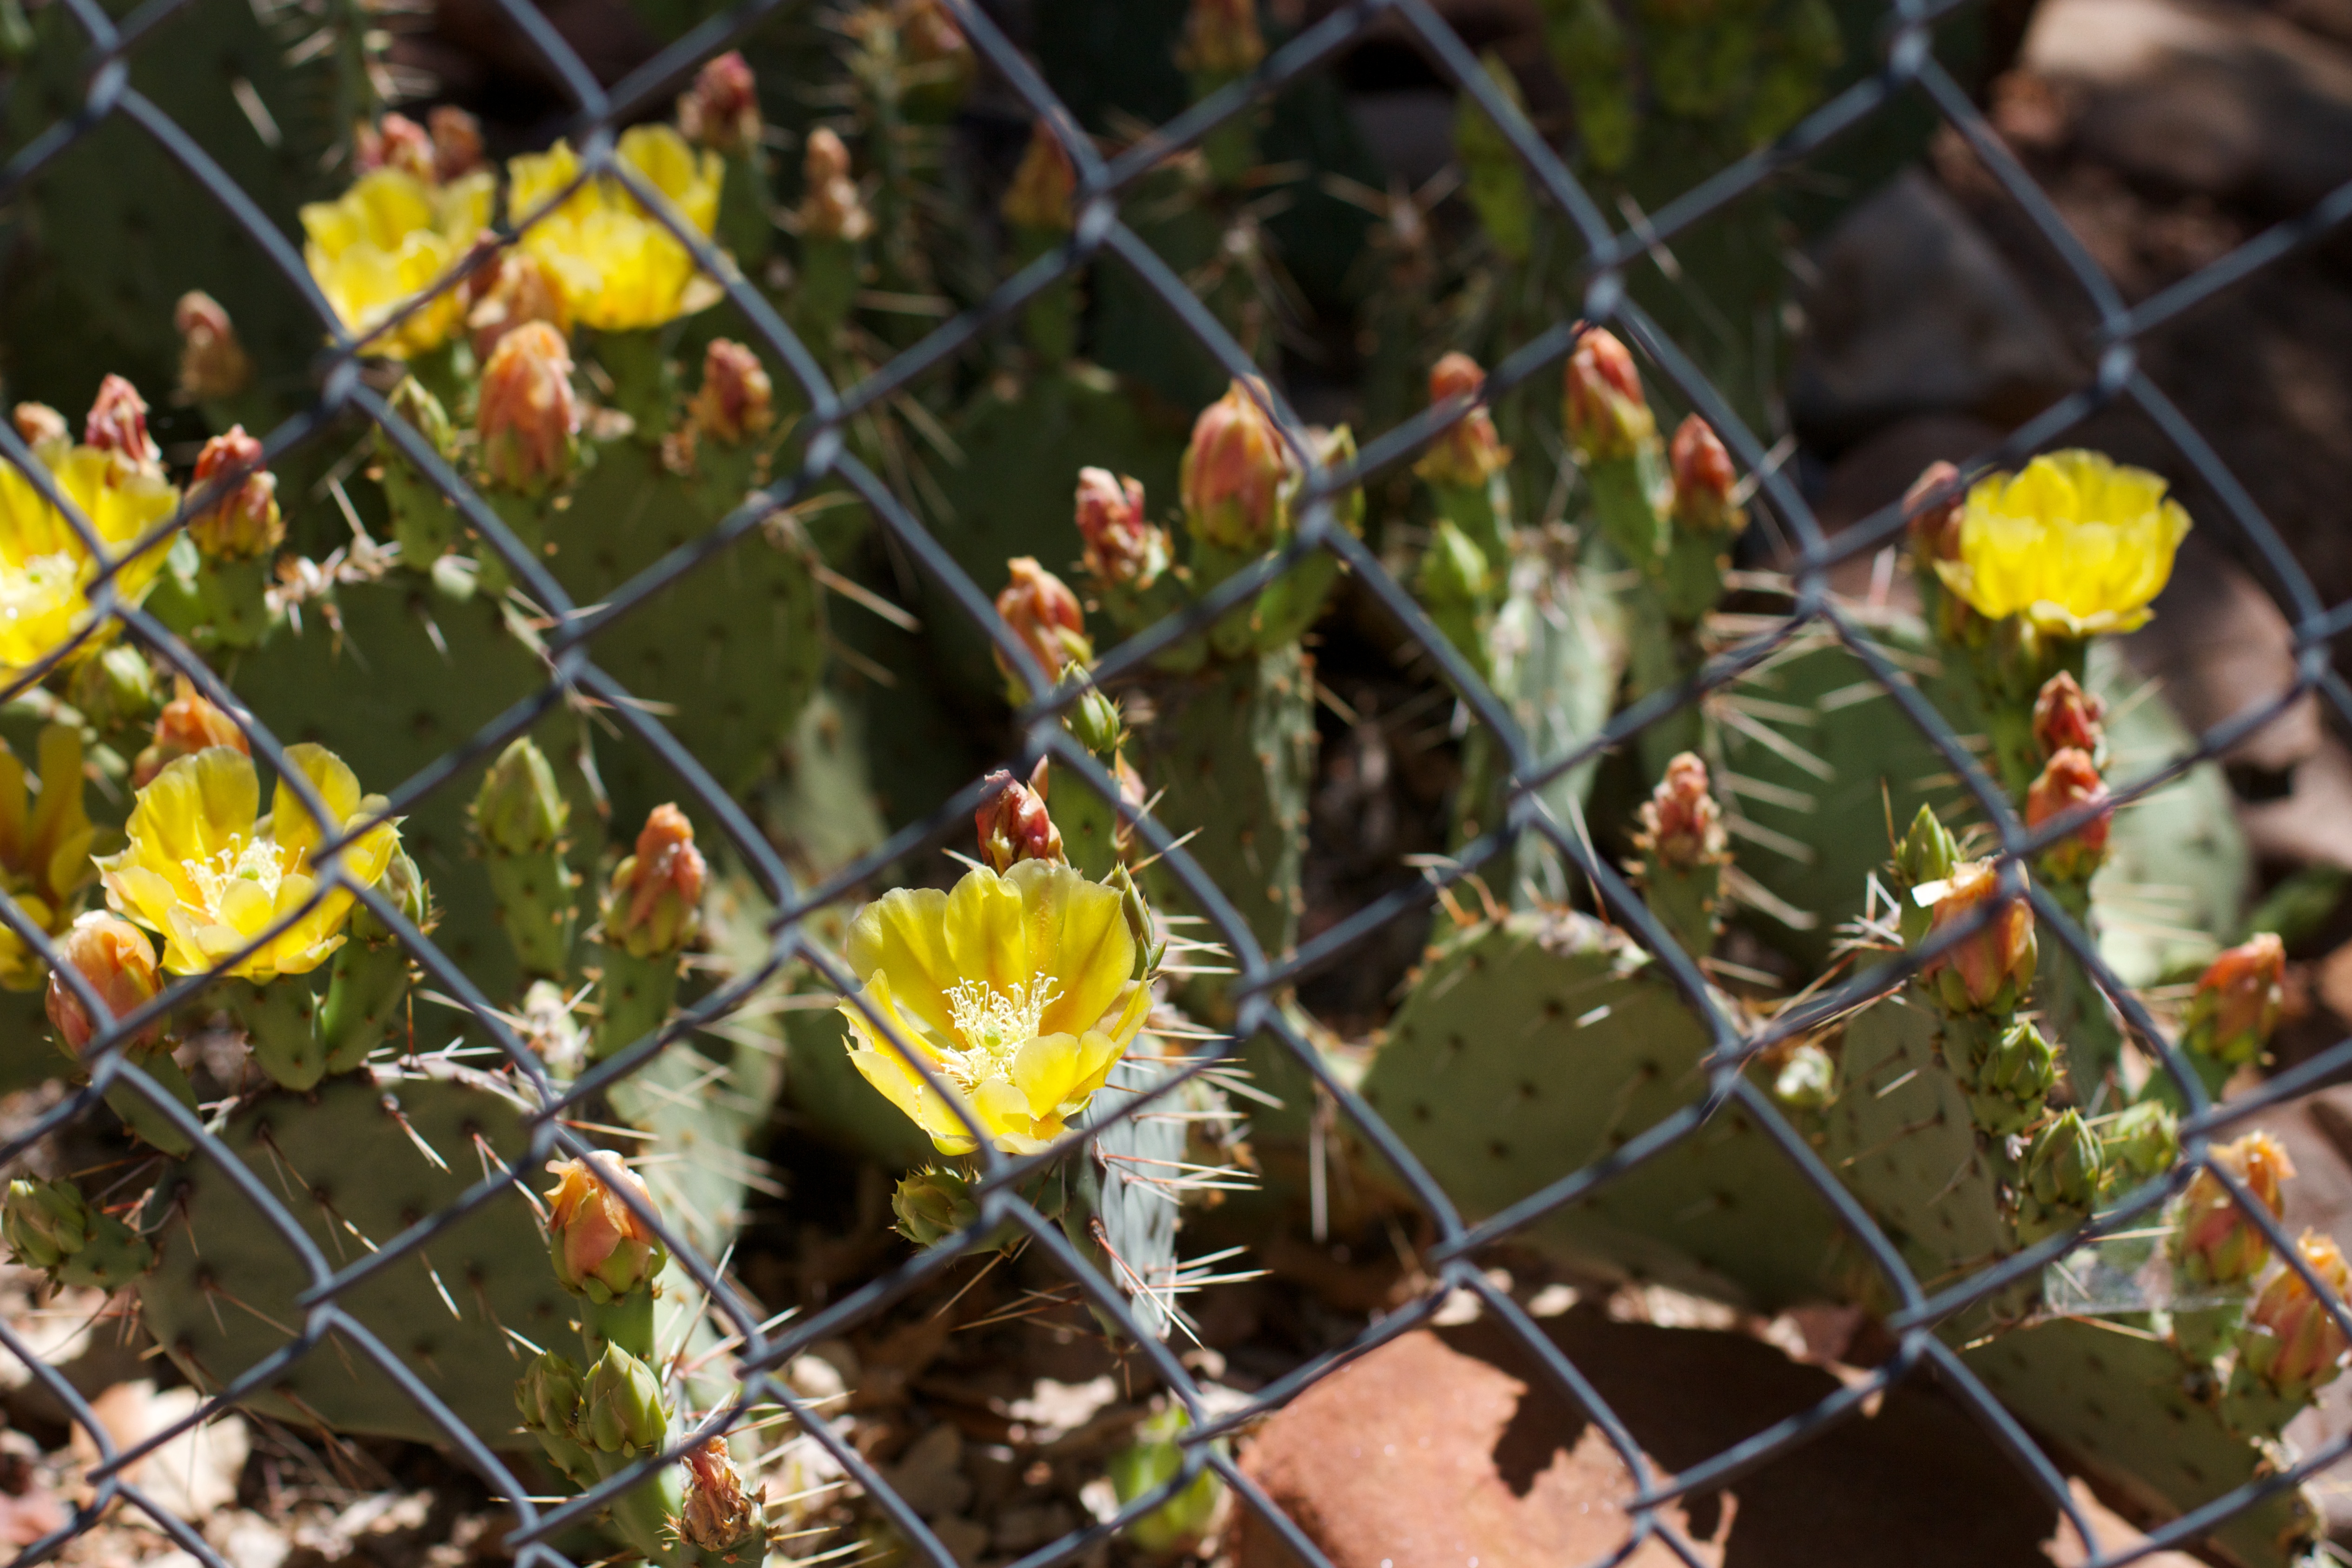
blossom, cactus, plant, leaf, flower, food, produce, autumn, botany, yellow, flora, season, wildflower, shrub, flowering plant, prickly pear, land plant, thorns spines and prickles